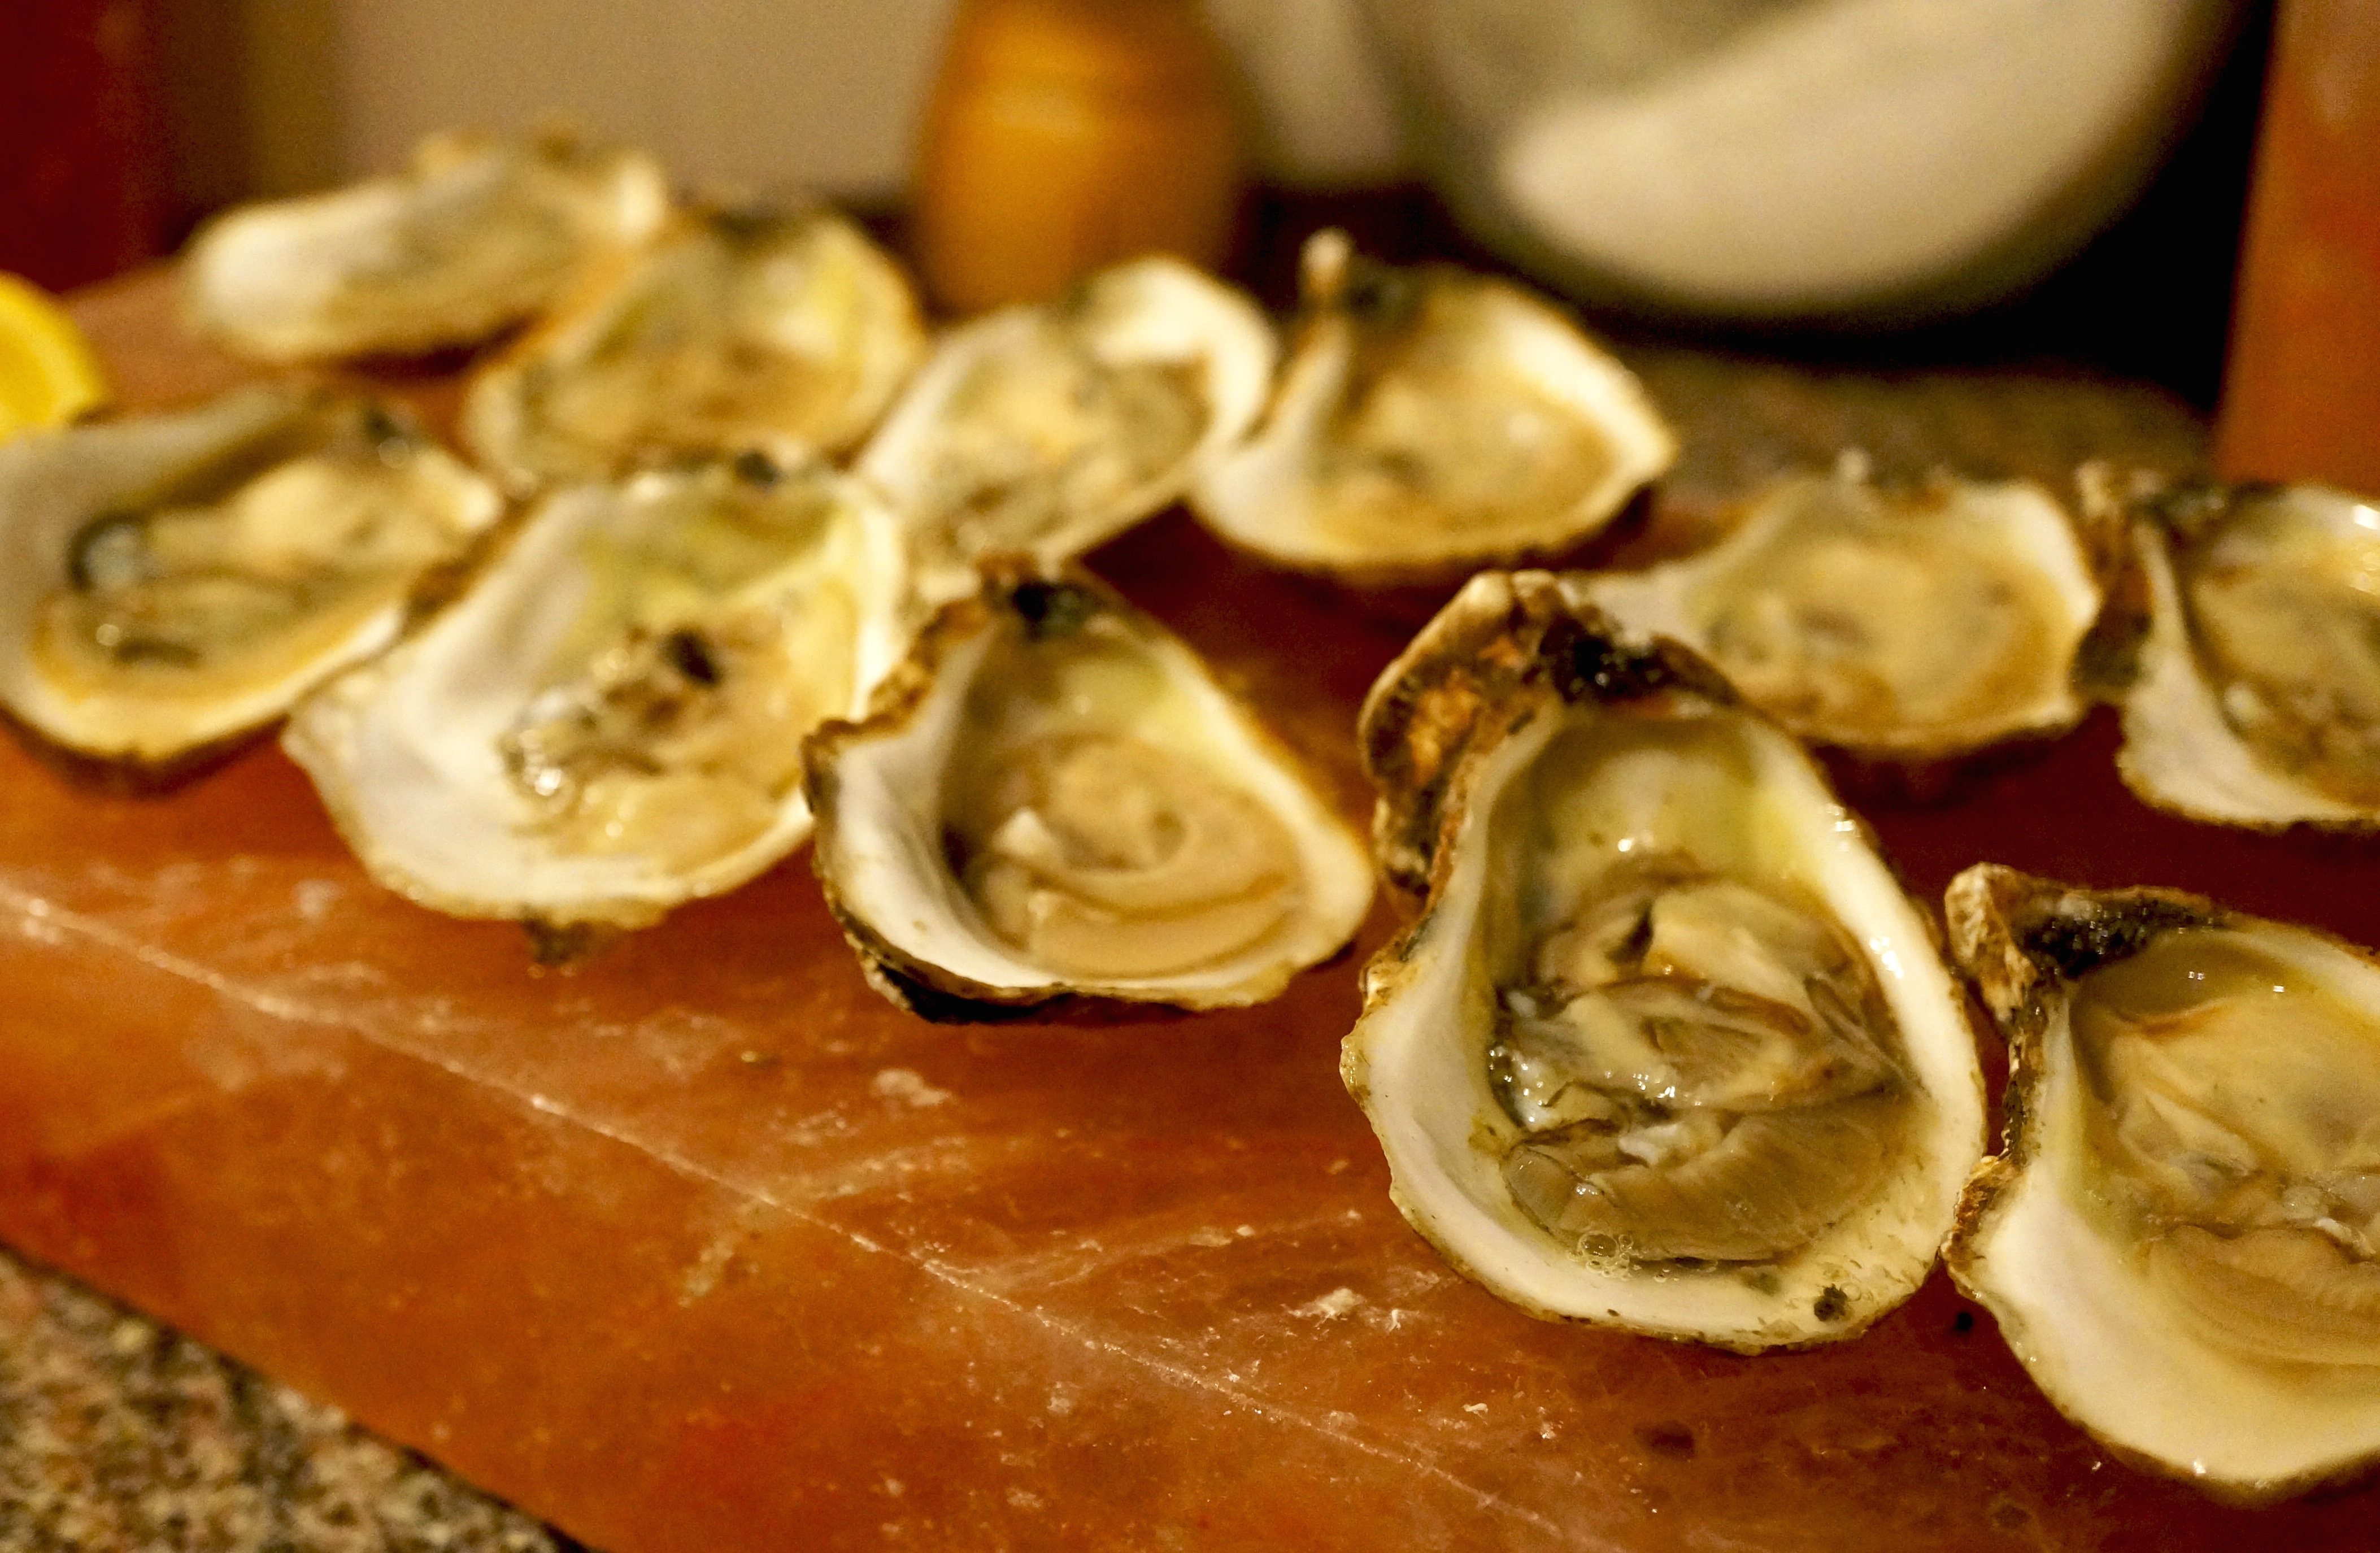
dish, food, oyster, seafood, kitchen, invertebrate, clam, shells, cockle, escargot, molluscs, oysters, clams oysters mussels and scallops, animal source foods